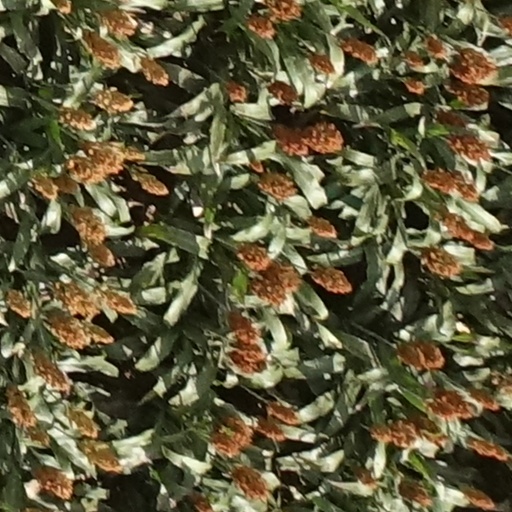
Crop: sorghum